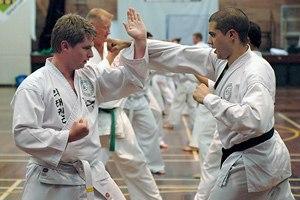
Le taekwondo est un art martial d'origine sud-coréenne, dont le nom peut se traduire par La voie du pied et du poing.